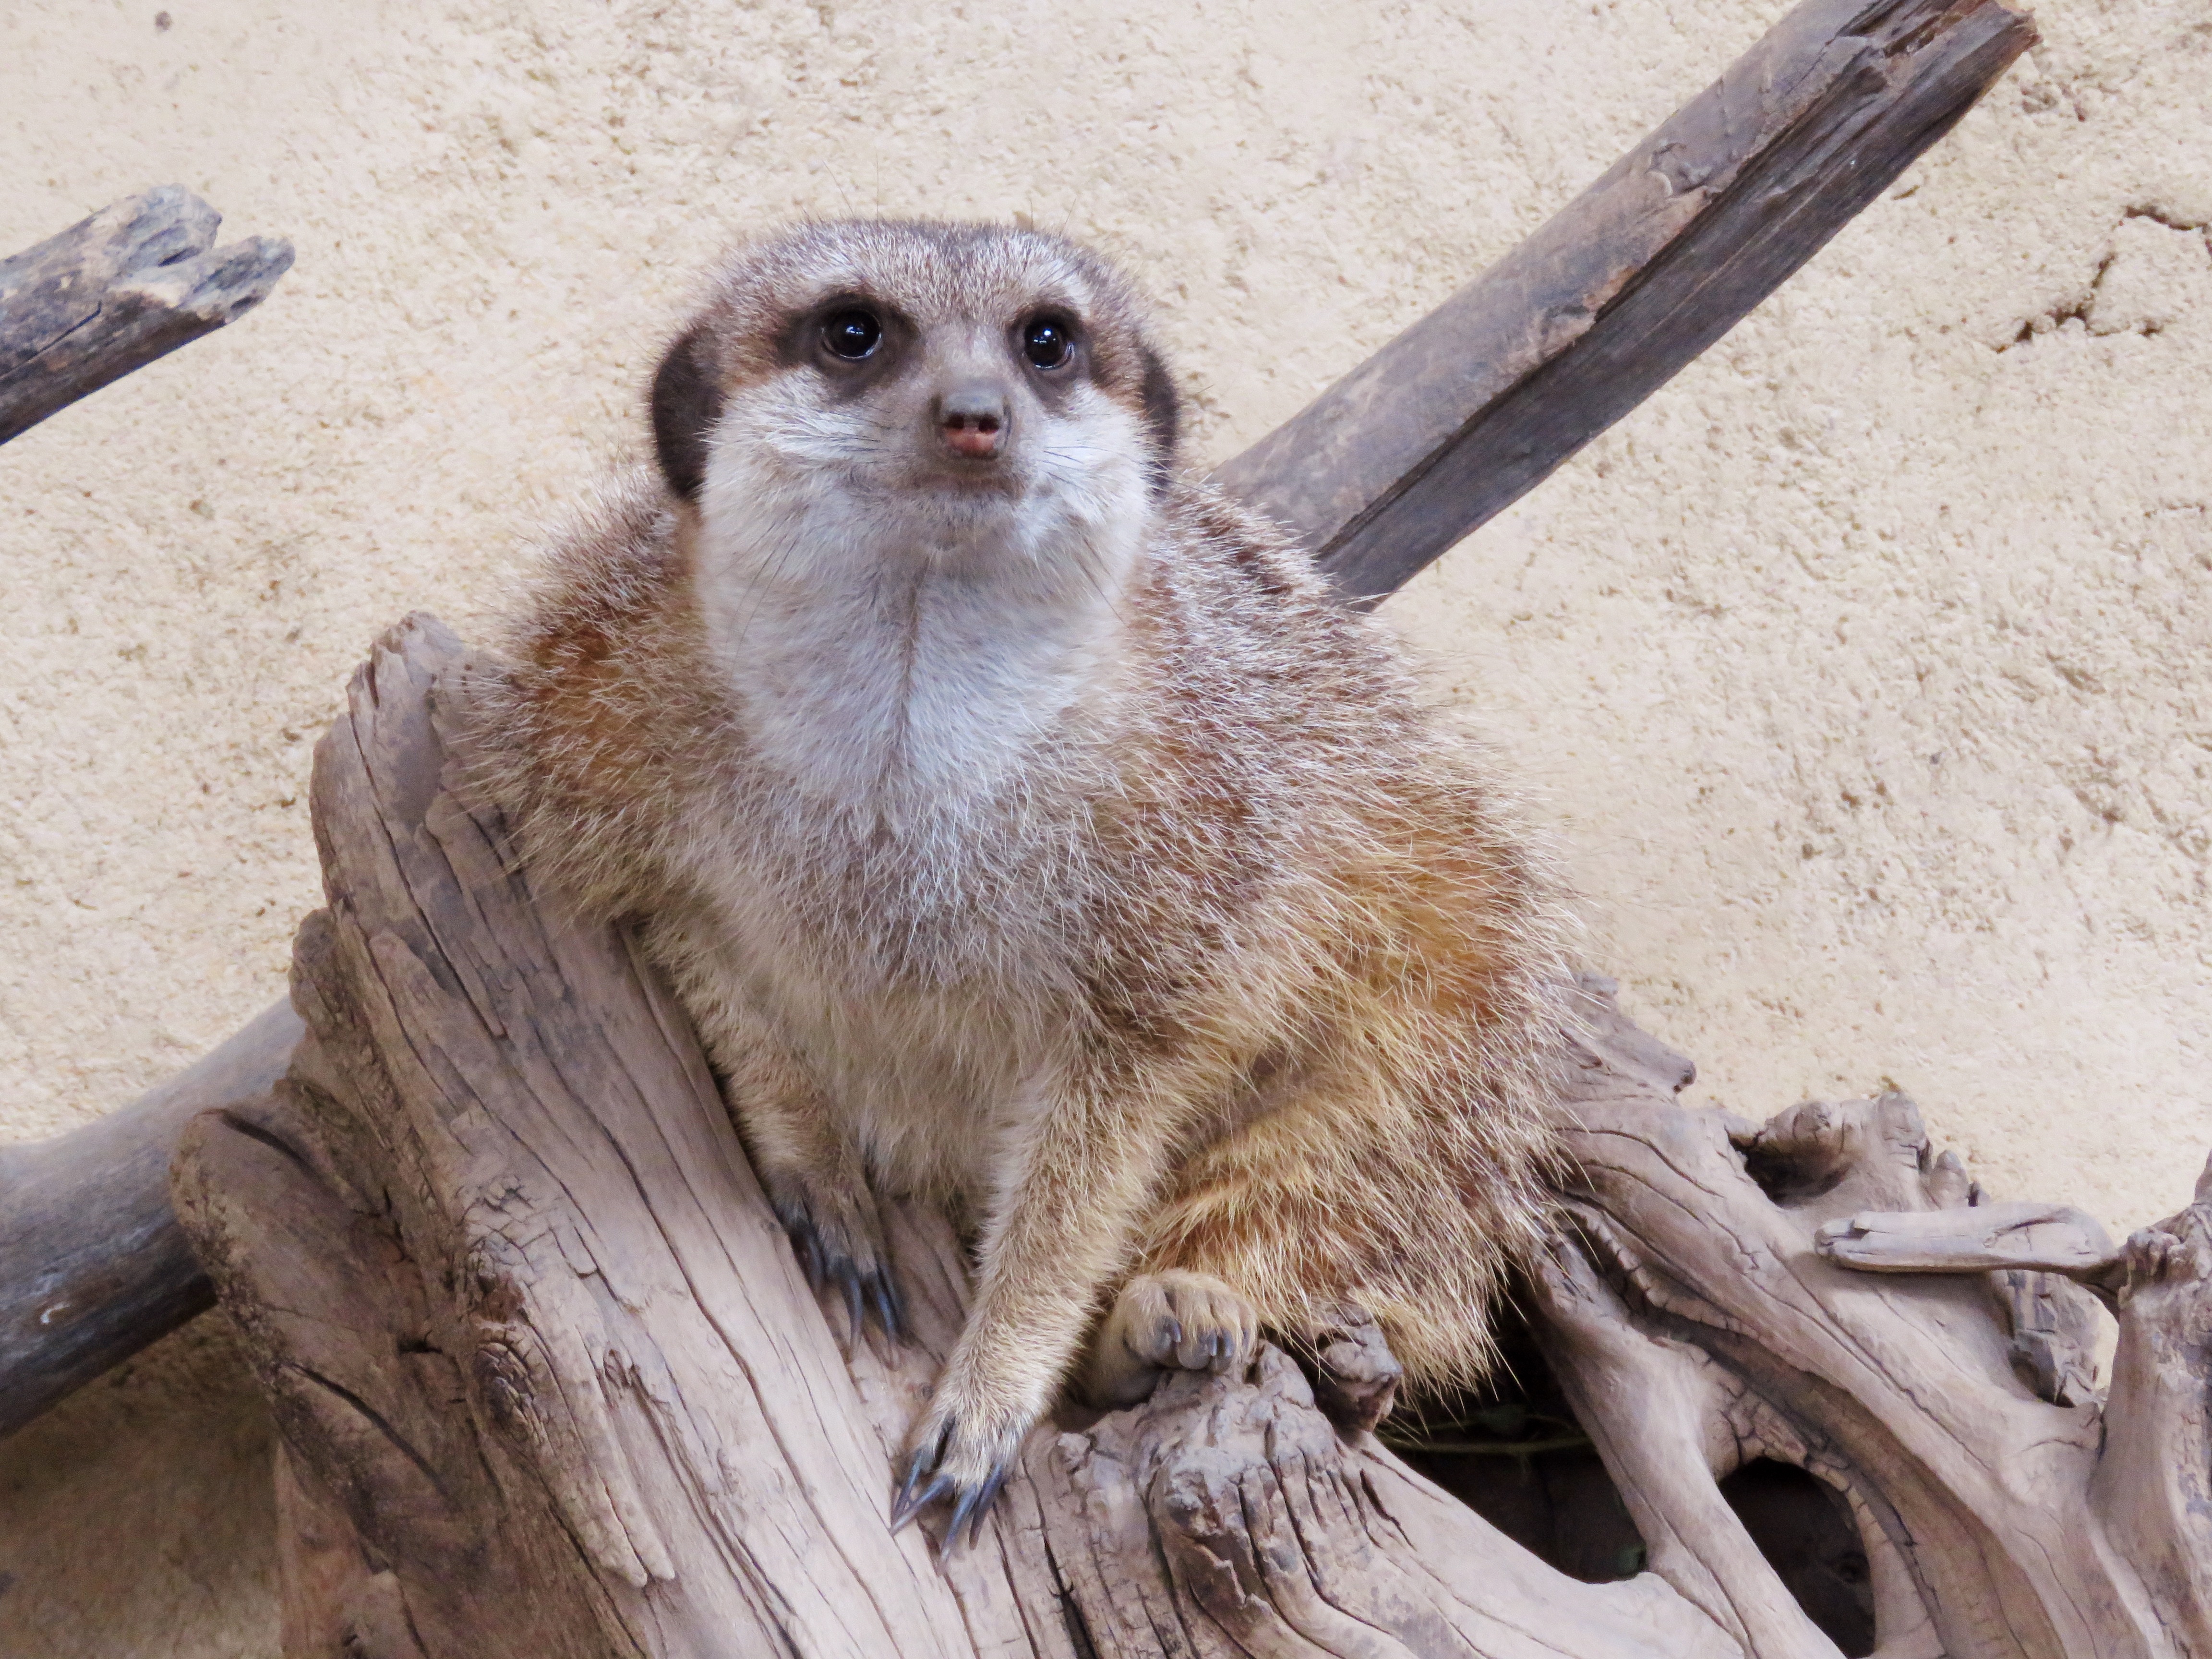
cute, wildlife, zoo, mammal, fauna, vertebrate, meerkat, mongoose, calgary zoo